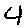
Label: 4